Sjællandsgade Public Baths

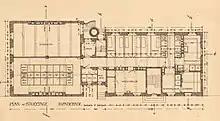
Plan of the section for women

Designed in the then-popular Baroque Revival style, Sjællandsgade Public Baths are constructed in red brick with symmetrically placed windows, a hipped red tile roof and lesenes at the corners. A tall, free-standing chimney was originally located next to the building but it has been demolished.